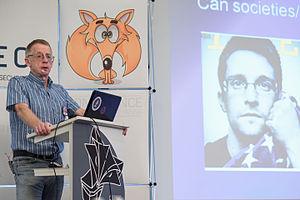
Duncan Campbell, né en 1952 à Glasgow, est un journaliste d'investigation britannique et un producteur d'émissions télévisées. Travailleur indépendant, il est célèbre pour avoir révélé au grand public l'existence du réseau de renseignement d'origine électromagnétique Echelon.